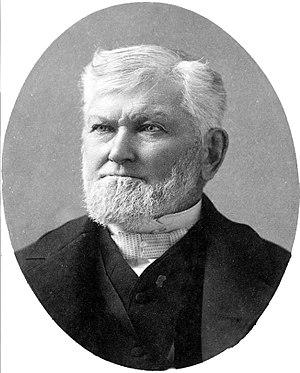
Wilford Woodruff était un dirigeant et homme politique mormon, qui fut le 4ᵉ président de l'Église de Jésus-Christ des saints des derniers jours de 1887 à sa mort. Pendant sa présidence, il favorise l'expansion des journaux mormons, renforce l'autorité religieuse dans les colonies au Mexique et signe le Manifeste de 1890, demandé depuis plusieurs années par les États-Unis, qui interdit la polygamie en Utah. Mais malgré ce manifeste, le mariage plural ne fut pas abandonné par l'Église puisque Woodruff continua d'encourager et de permettre cette pratique. Il faudra attendre l'arrivée de George Albert Smith à la présidence en 1945, pour que le mariage plural soit officiellement abandonné par l'Église.